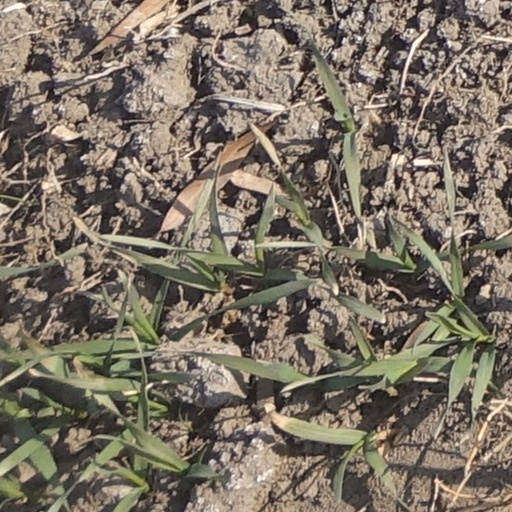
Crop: wheat